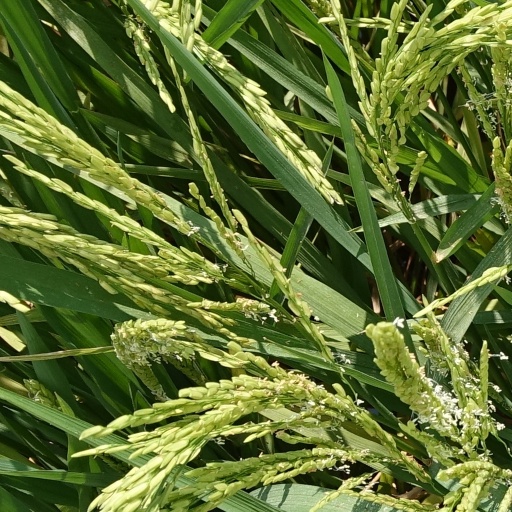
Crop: rice